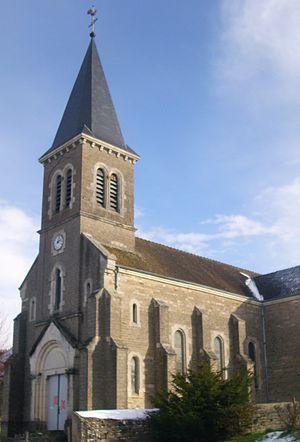
Eglise de Saint-Denis-de-Vaux (71)
Saint-Denis-de-Vaux est une commune française située dans le département de Saône-et-Loire en région Bourgogne-Franche-Comté.